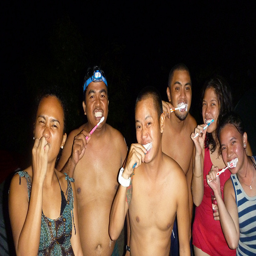
A bunch of people are brushing their teeth together.
Half naked group wearing headlamps and brushing their teeth.
a number of people brushing their teeth wit ha dark background
Six adults are shown brushing their teeth for the camera.
Six people brushing their teeth at the same time.